Vedarajan temple, Thirunagari

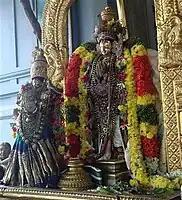
Thirumangai Alvar with his consort Kumudavalli

The temple follows the traditions of the Tenkalai follows "Vaikanasam aagama". The temple is open from 7:30-11:30 am and between 4.30_8.00 pm. The temple priests perform the "pooja" (rituals) during festivals and on a daily basis. The temple rituals are performed four times a day: "Kalasanthi" at 8:00 a.m., "Uchikalam" at 12:00 p.m., "Sayarakshai" at 5:00 p.m., and "Aravanai Pooja" at 8:00 p.m. There are weekly, monthly and fortnightly rituals performed in the temple.